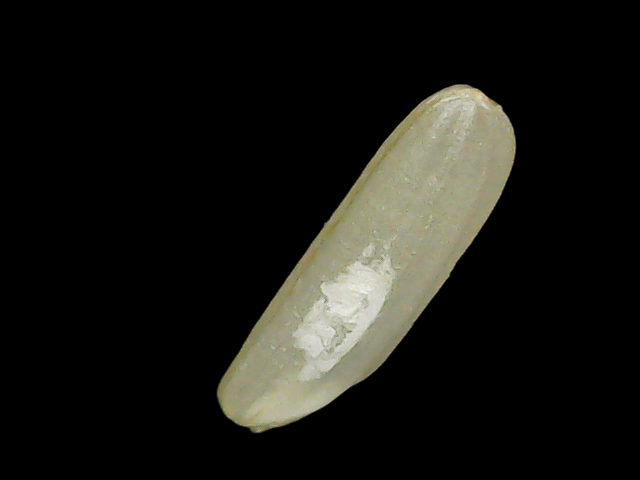
Rice variety: Binadhan21